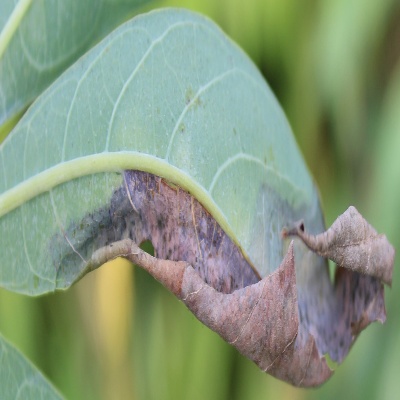
Crop: Cassava
Condition: bacterial blight